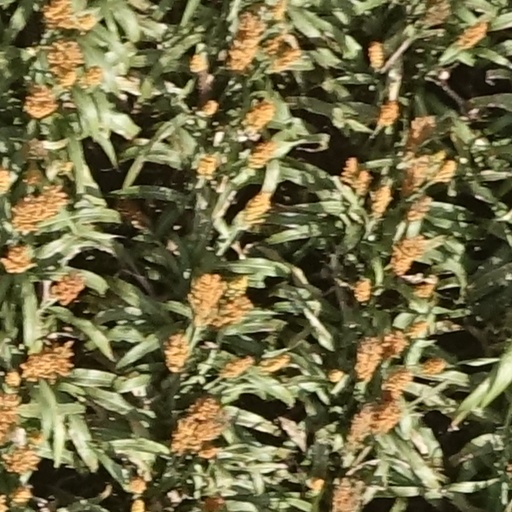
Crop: sorghum